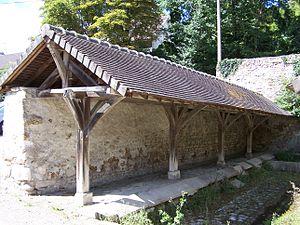
Maule est une commune française située dans le département des Yvelines et dans la région Île-de-France.